Unity (film)

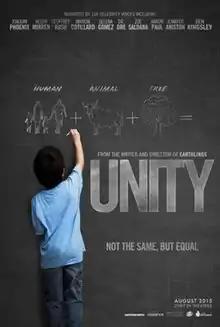
Promotional poster

Unity is a 2015 American documentary film written, directed and produced by Shaun Monson, and the sequel to the 2005 film "Earthlings". The film is narrated by one hundred actors, artists, athletes, authors, businessmen, entertainers, filmmakers, military personnel and musicians. The film was released worldwide on August 12, 2015. This is Ryan O'Neal's final film role before his retirement from acting in 2017 and his subsequent death in 2023.